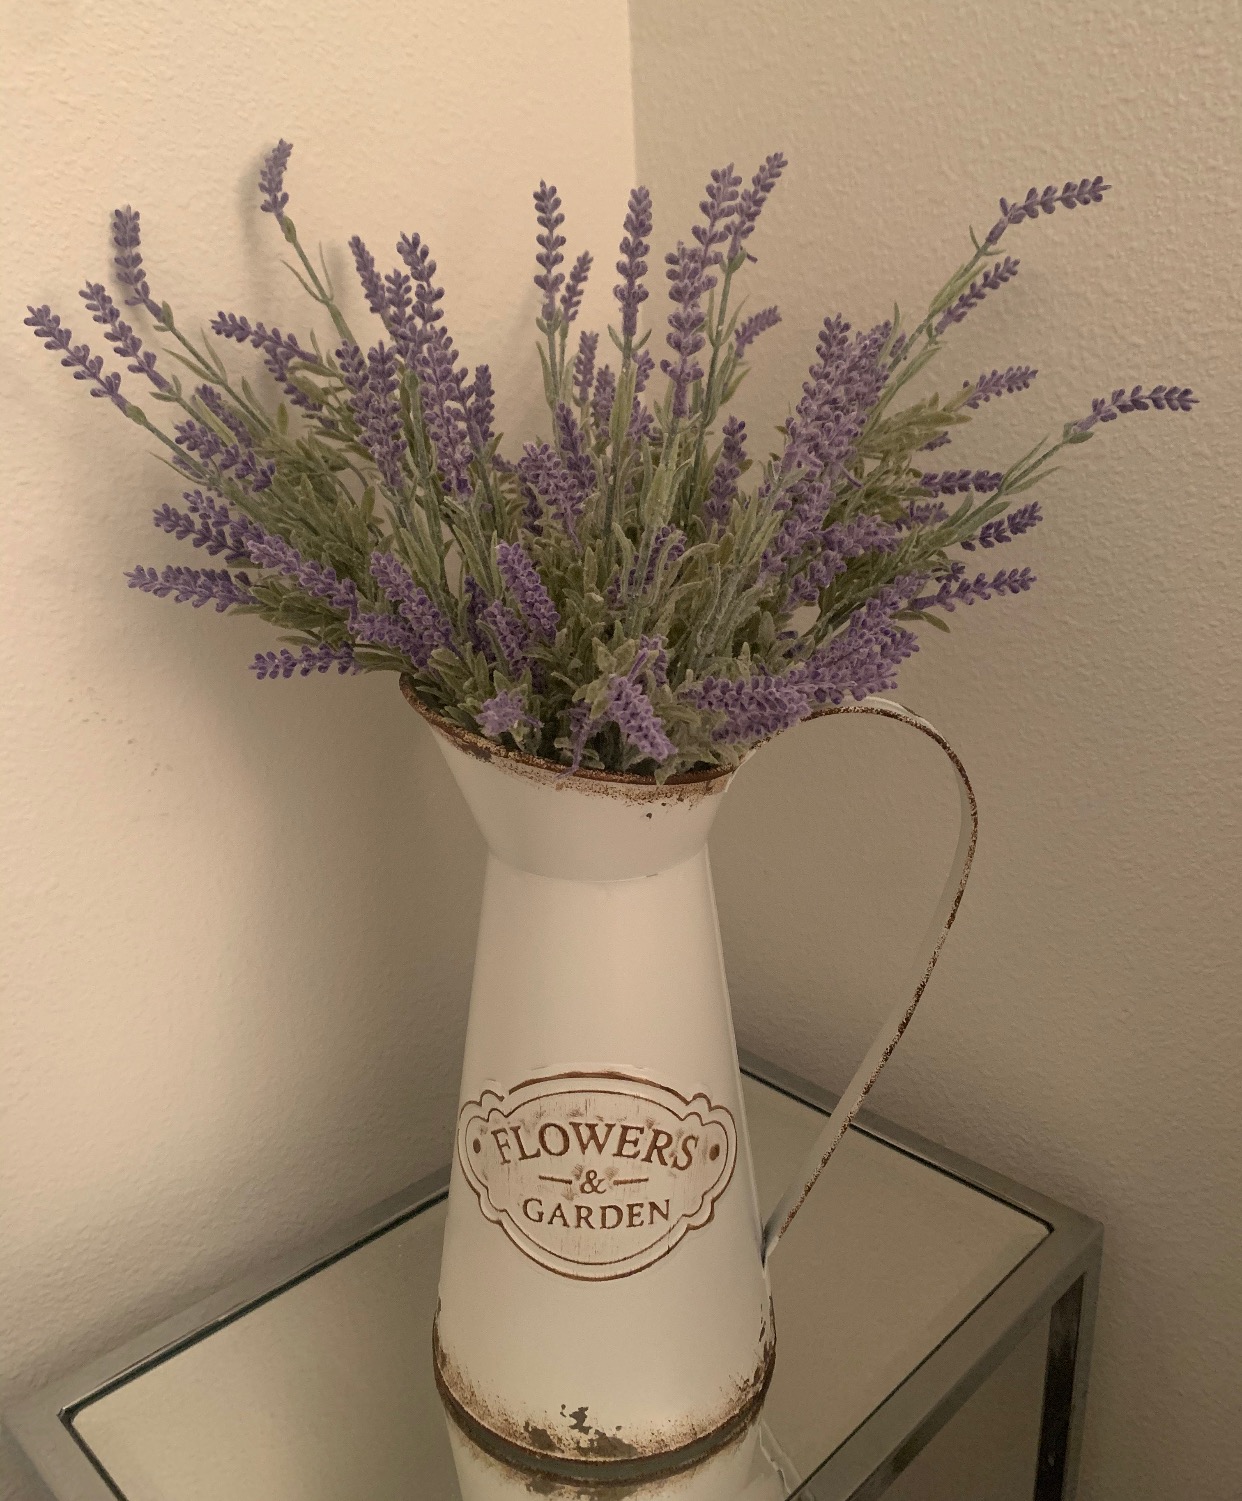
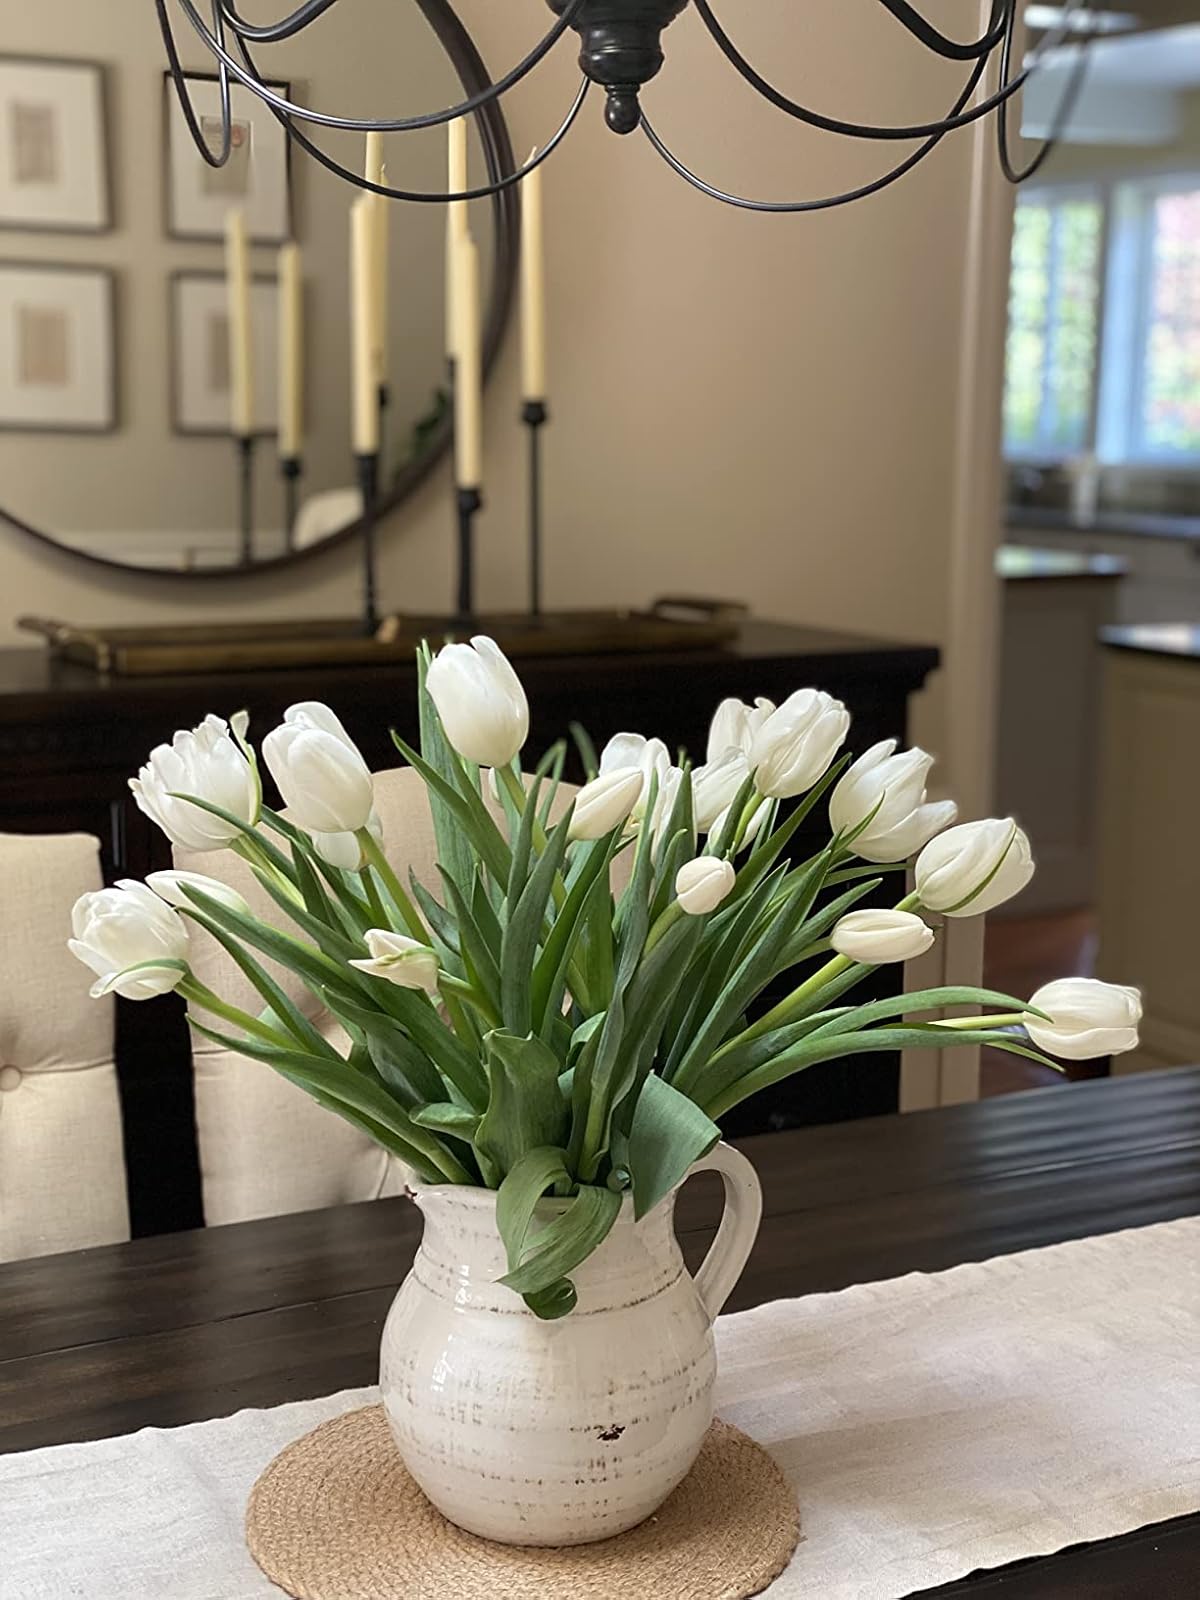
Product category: vase
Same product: no